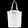
Label: Bag